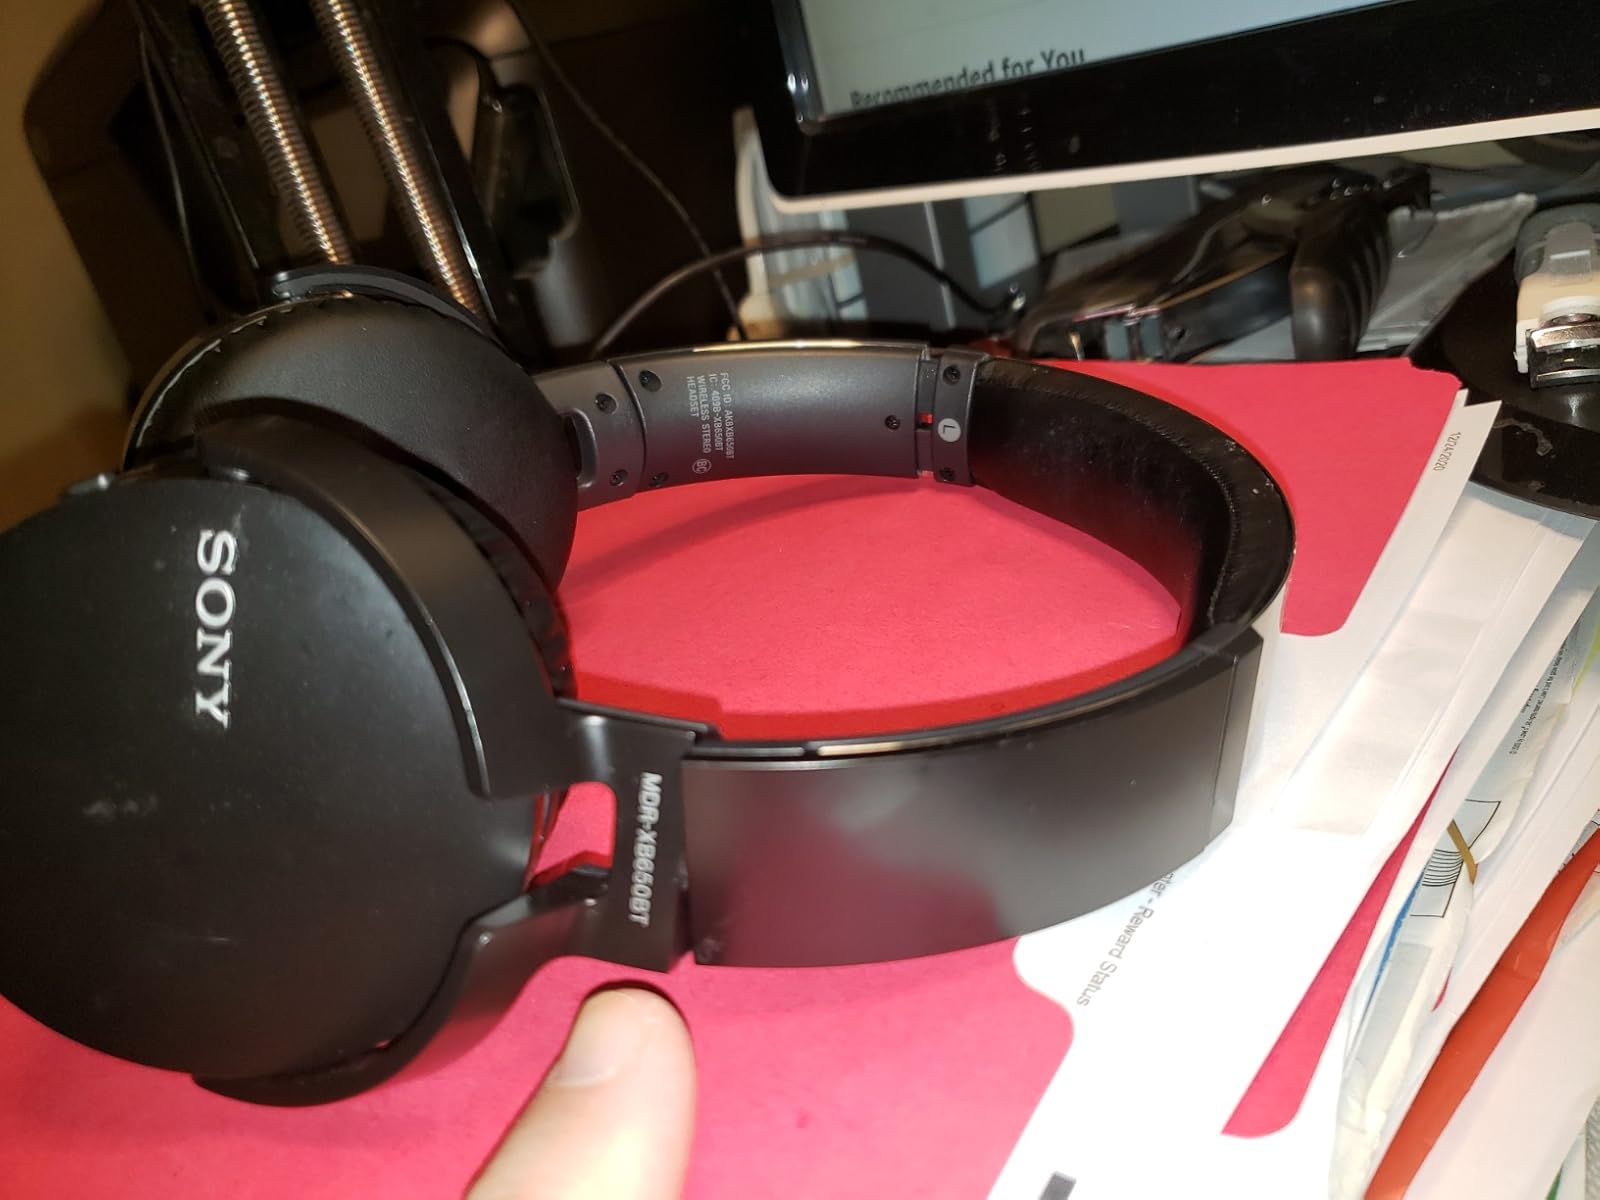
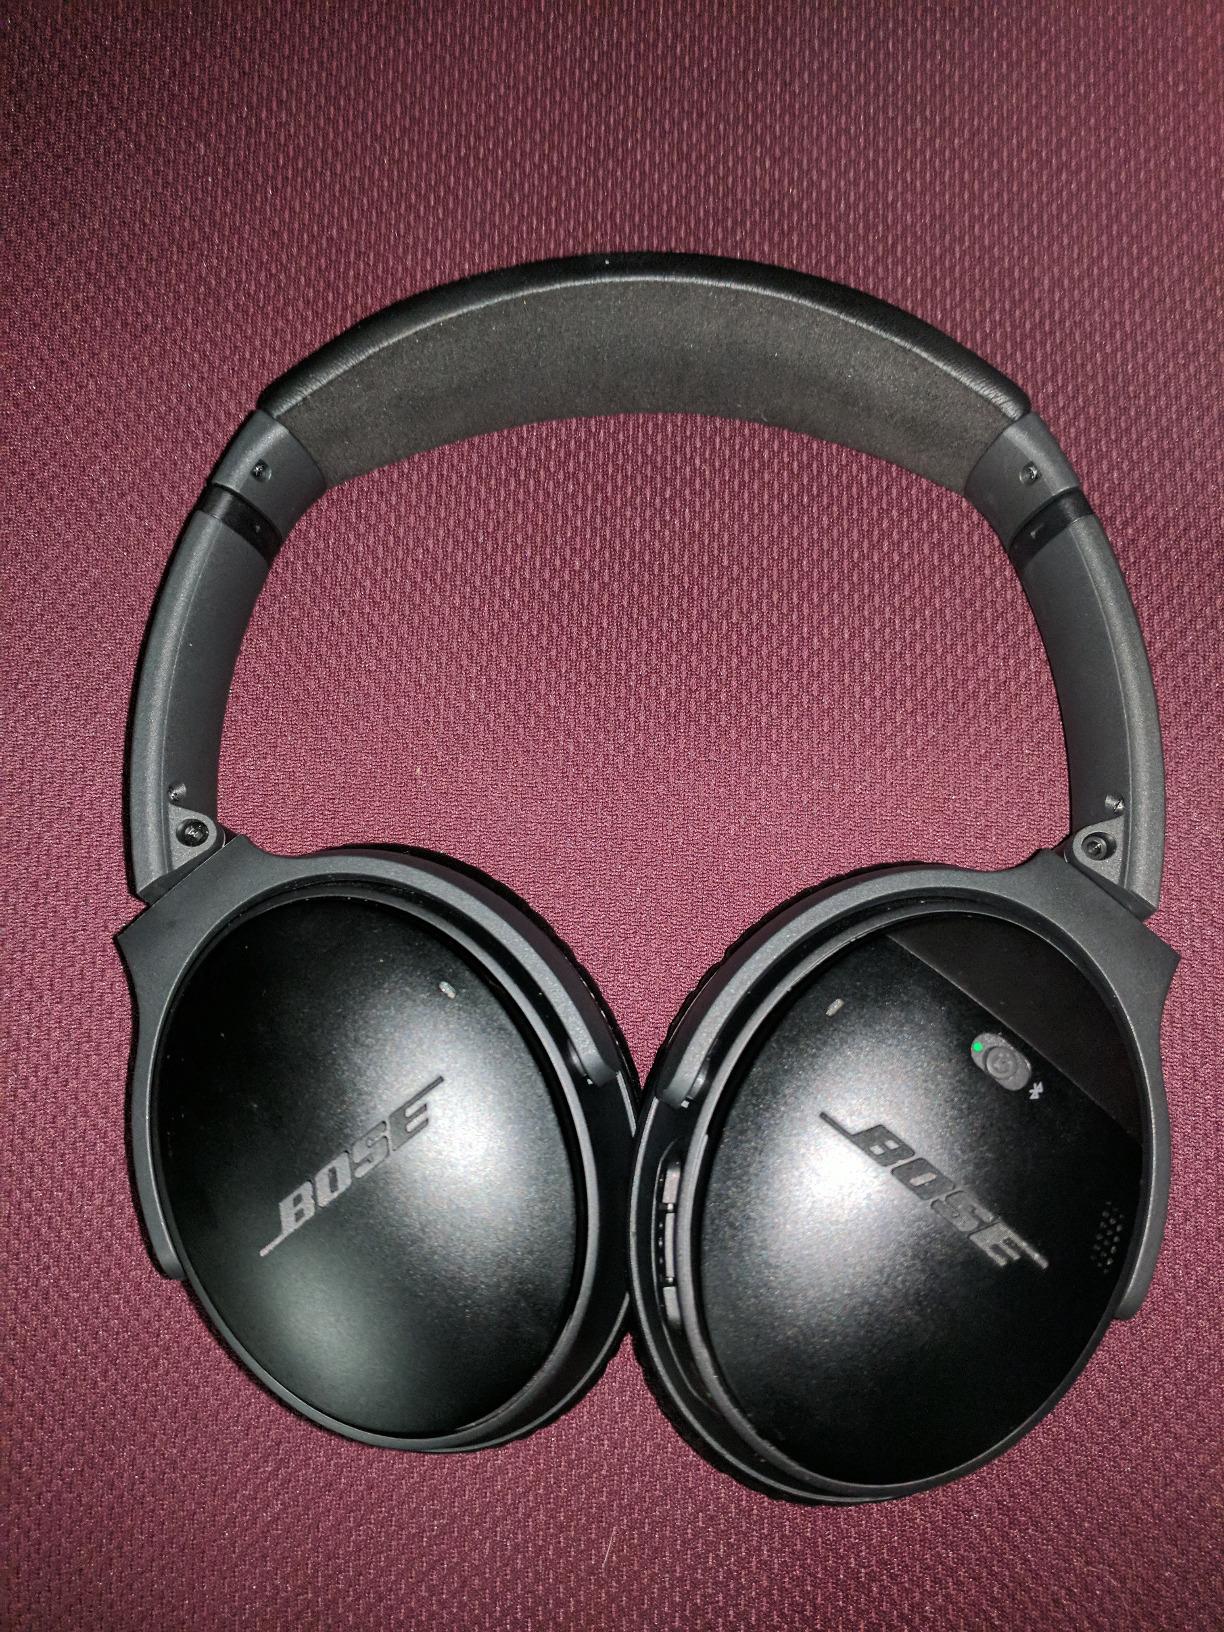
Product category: headphones
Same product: no